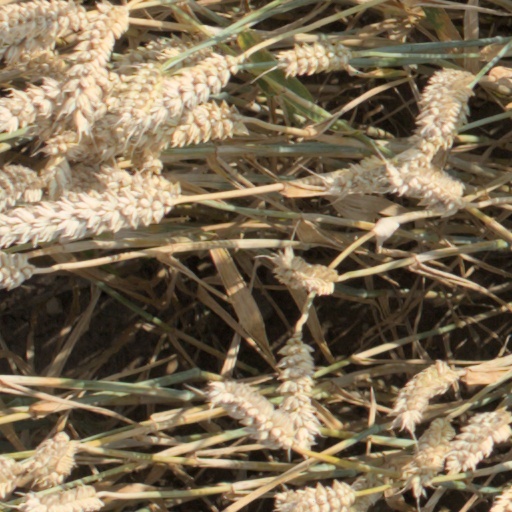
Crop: wheat